Louis François Auguste Cauchois-Lemaire

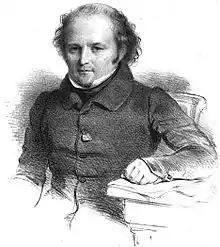
Cauchois-Lemaire.

Louis François Auguste Cauchois-Lemaire (August 28, 1789 – August 9, 1861) was a French journalist.